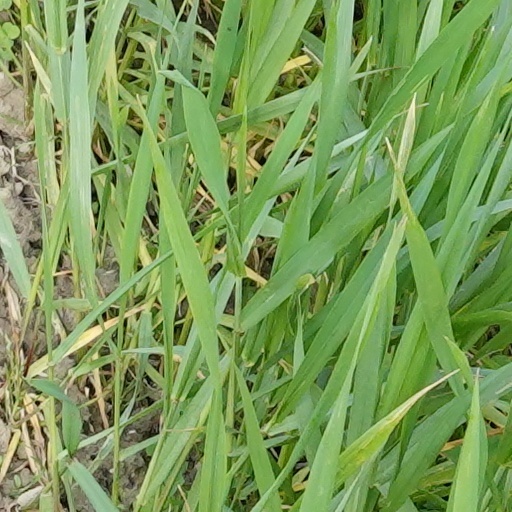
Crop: wheat